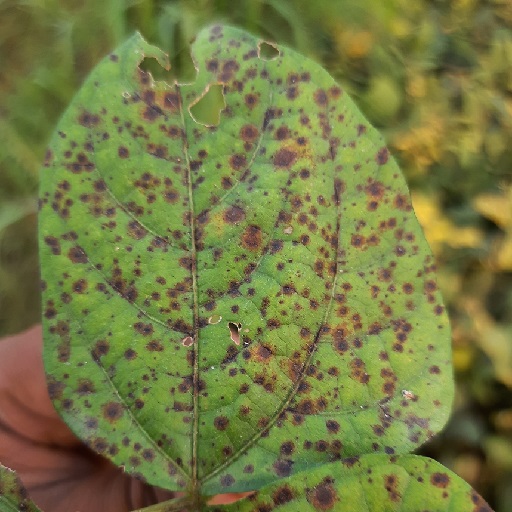
Label: Anthracnose